Jack Northrop

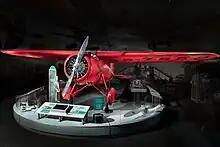
Red Lockheed Vega 5b flown by Amelia Earhart in breaking two world records.

In 1927 he rejoined the Loughead brothers and their newly founded (in 1926) Lockheed Aircraft Company, working as chief engineer on the Lockheed Vega, the civilian transport monoplane with a cantilever wing that produced unusually high performance for that period, and was widely used by such top pilots as Wiley Post, Amelia Earhart, and Hubert Wilkins. In 1929 he produced an all-metal monoplane with an engine within the wing structure. Although this aircraft had booms to attach the tail group, it was in fact the first step toward the flying wing.